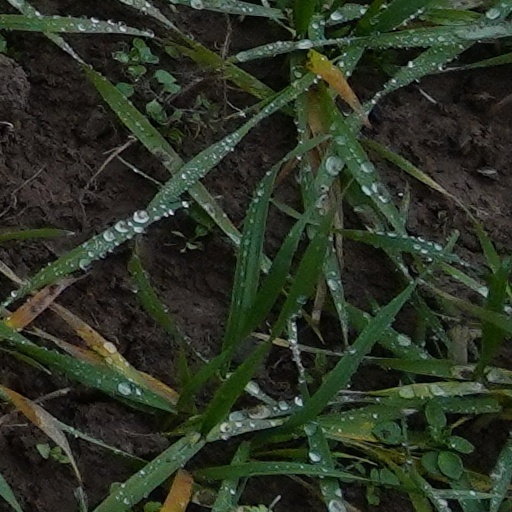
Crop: wheat